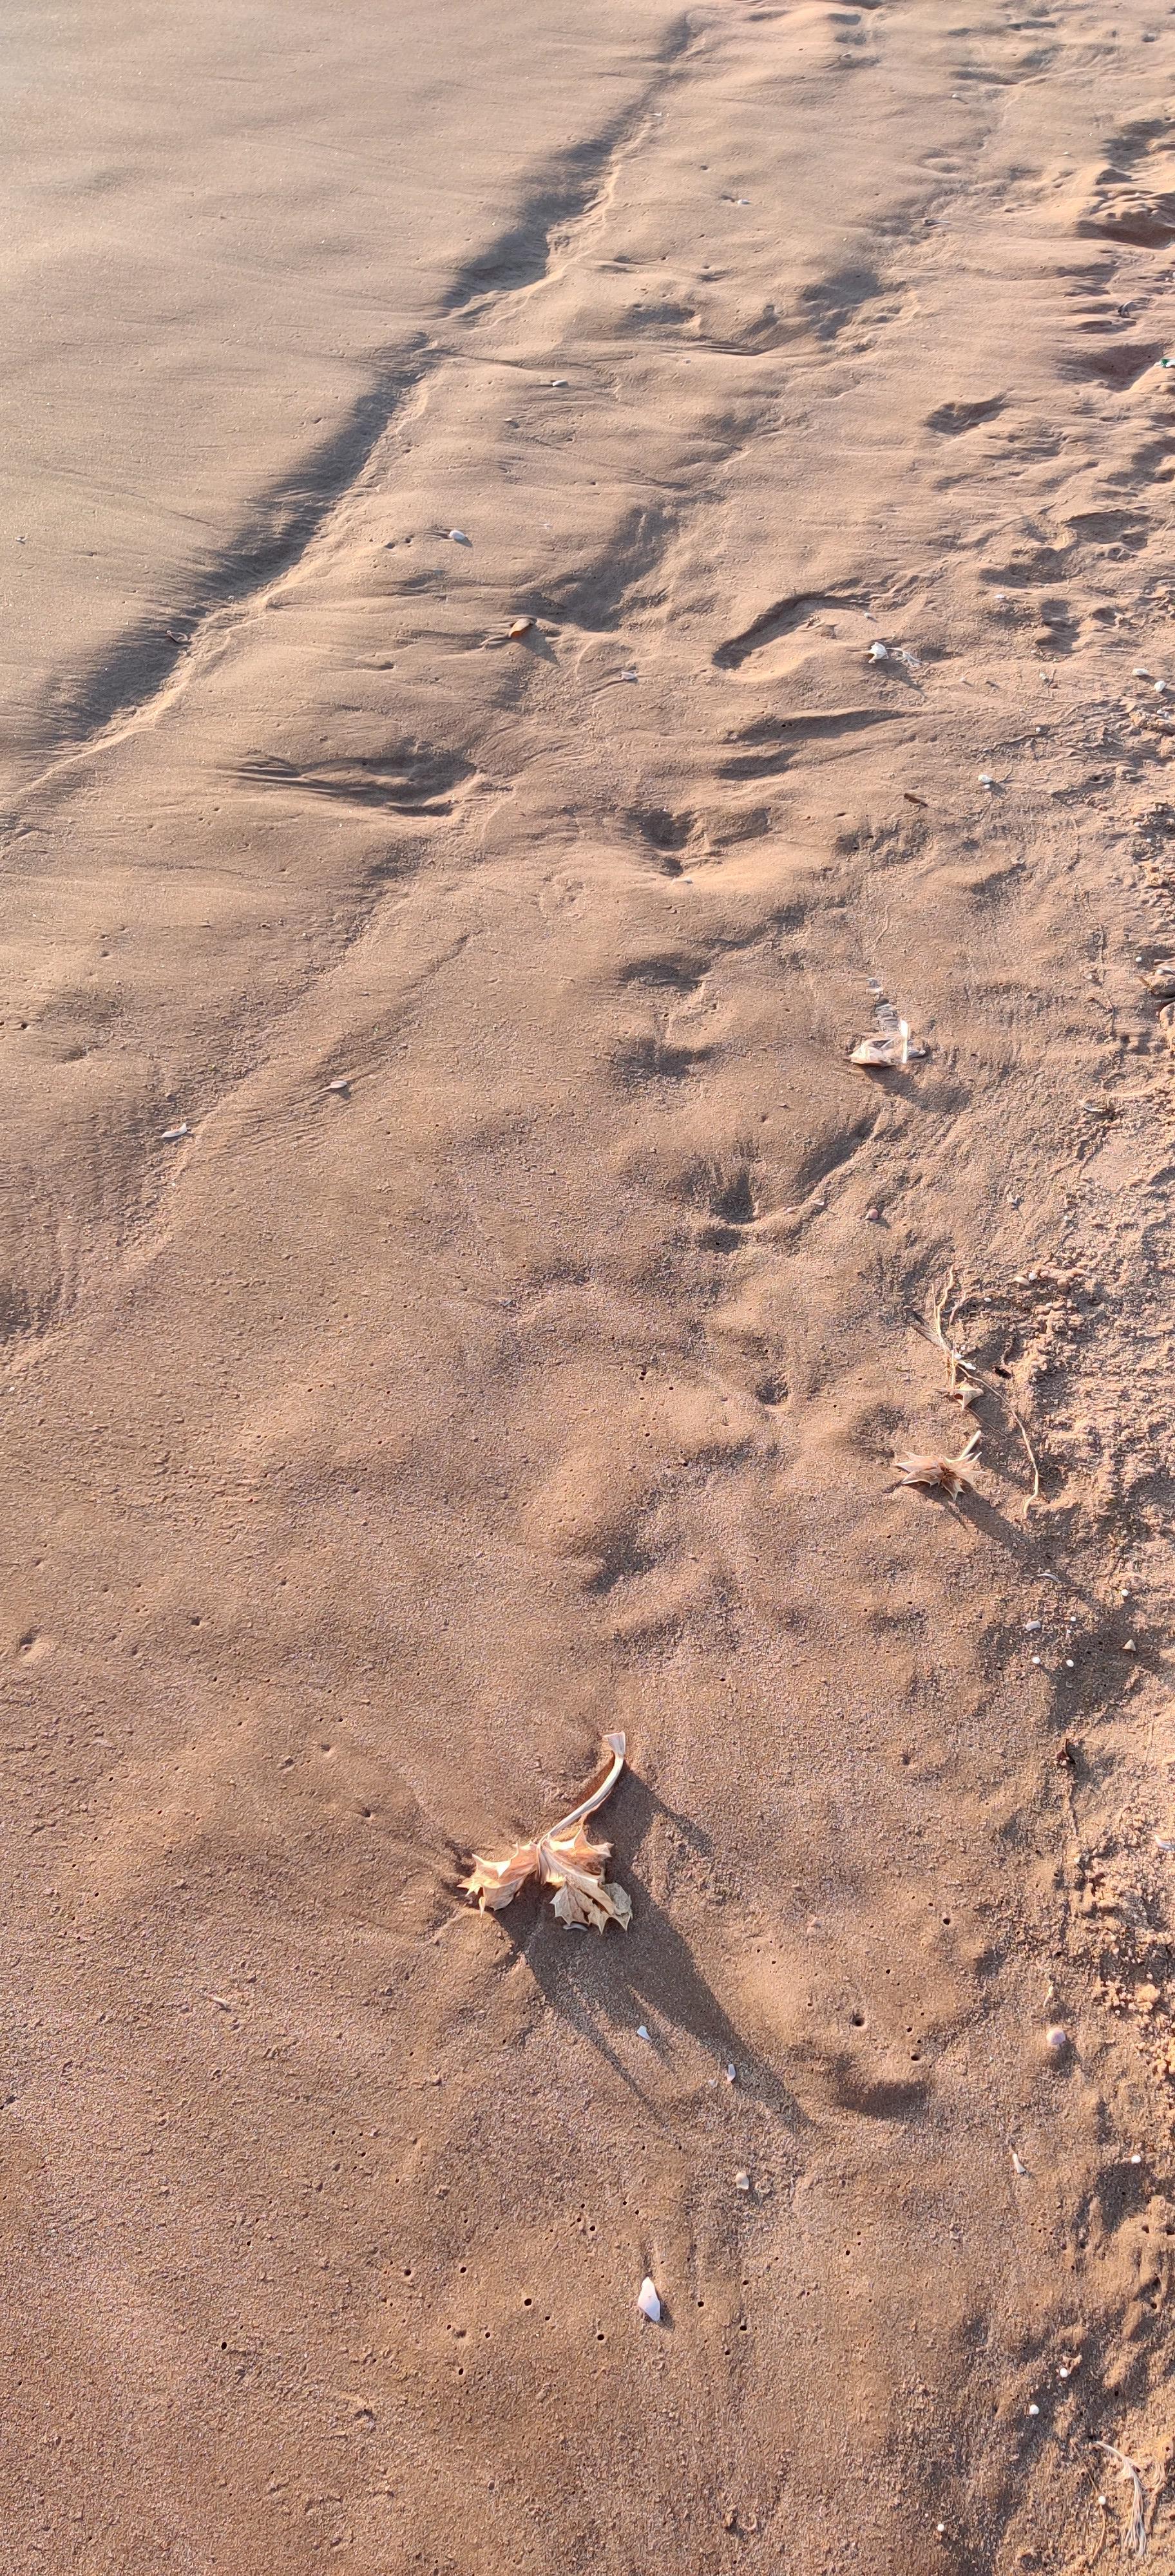
Object: Plastic film (Plastic bag & wrapper)